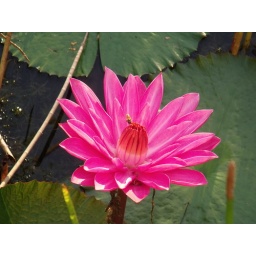
bee flying above water lily ... this is the peaceful world of Nature's creation.